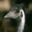
Label: bird